Morph (video game)

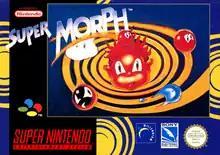

Morph (also known as Super Morph on the Super Nintendo Entertainment System release) is a 1993 Super NES, Amiga and Amiga CD32 puzzle video game released by Millennium Interactive. The game's plot is of a child who is given a temporary ability to change between states of solid, liquid, or gas coming in the forms of a cannonball, a rubber ball, a water droplet, and a cloud. The player must go through over 36 challenging levels set in four different zones collecting special cogs from each level in order to fix a machine capable of turning him back into a normal boy.